Aditya Jha

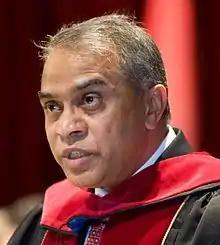

Aditya Jha is a Nepalese Canadian entrepreneur, philanthropist and social activist. A globetrotter, his business portfolio consists of several startups and companies turnarounds with interests in Canada, Nepal, Thailand and India. He also runs several philanthropic initiatives through his Private Charitable Foundation (POA Educational Foundation), promoting education and nurturing entrepreneurship to increase opportunities for the less fortunate. Jha takes special interest in nurturing prosperity and financial independence amongst Canadian First Nations (aboriginal) communities and individuals through education scholarships at top Canadian universities and a project ("Project Beyshick") that nurtures entrepreneurship. Jha is 2012 inductee to the Order of Canada, Canada's highest civilian award.